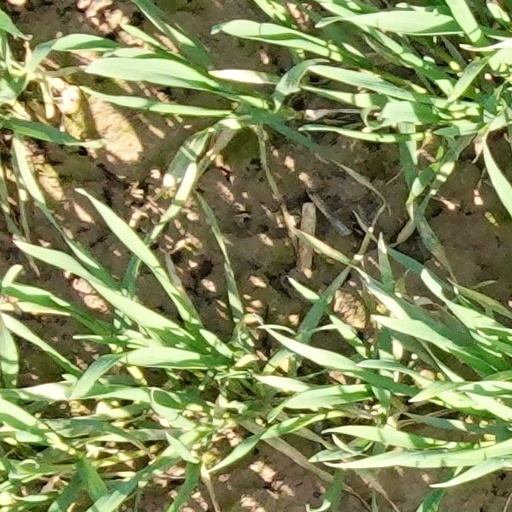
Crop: wheat